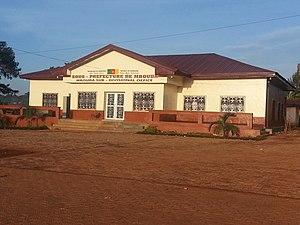
Sous-Préfecture de Mbouda réhabilité en 2015
Le Bamboutos est un département du Cameroun situé dans la région de l'Ouest. Son chef-lieu est Mbouda.